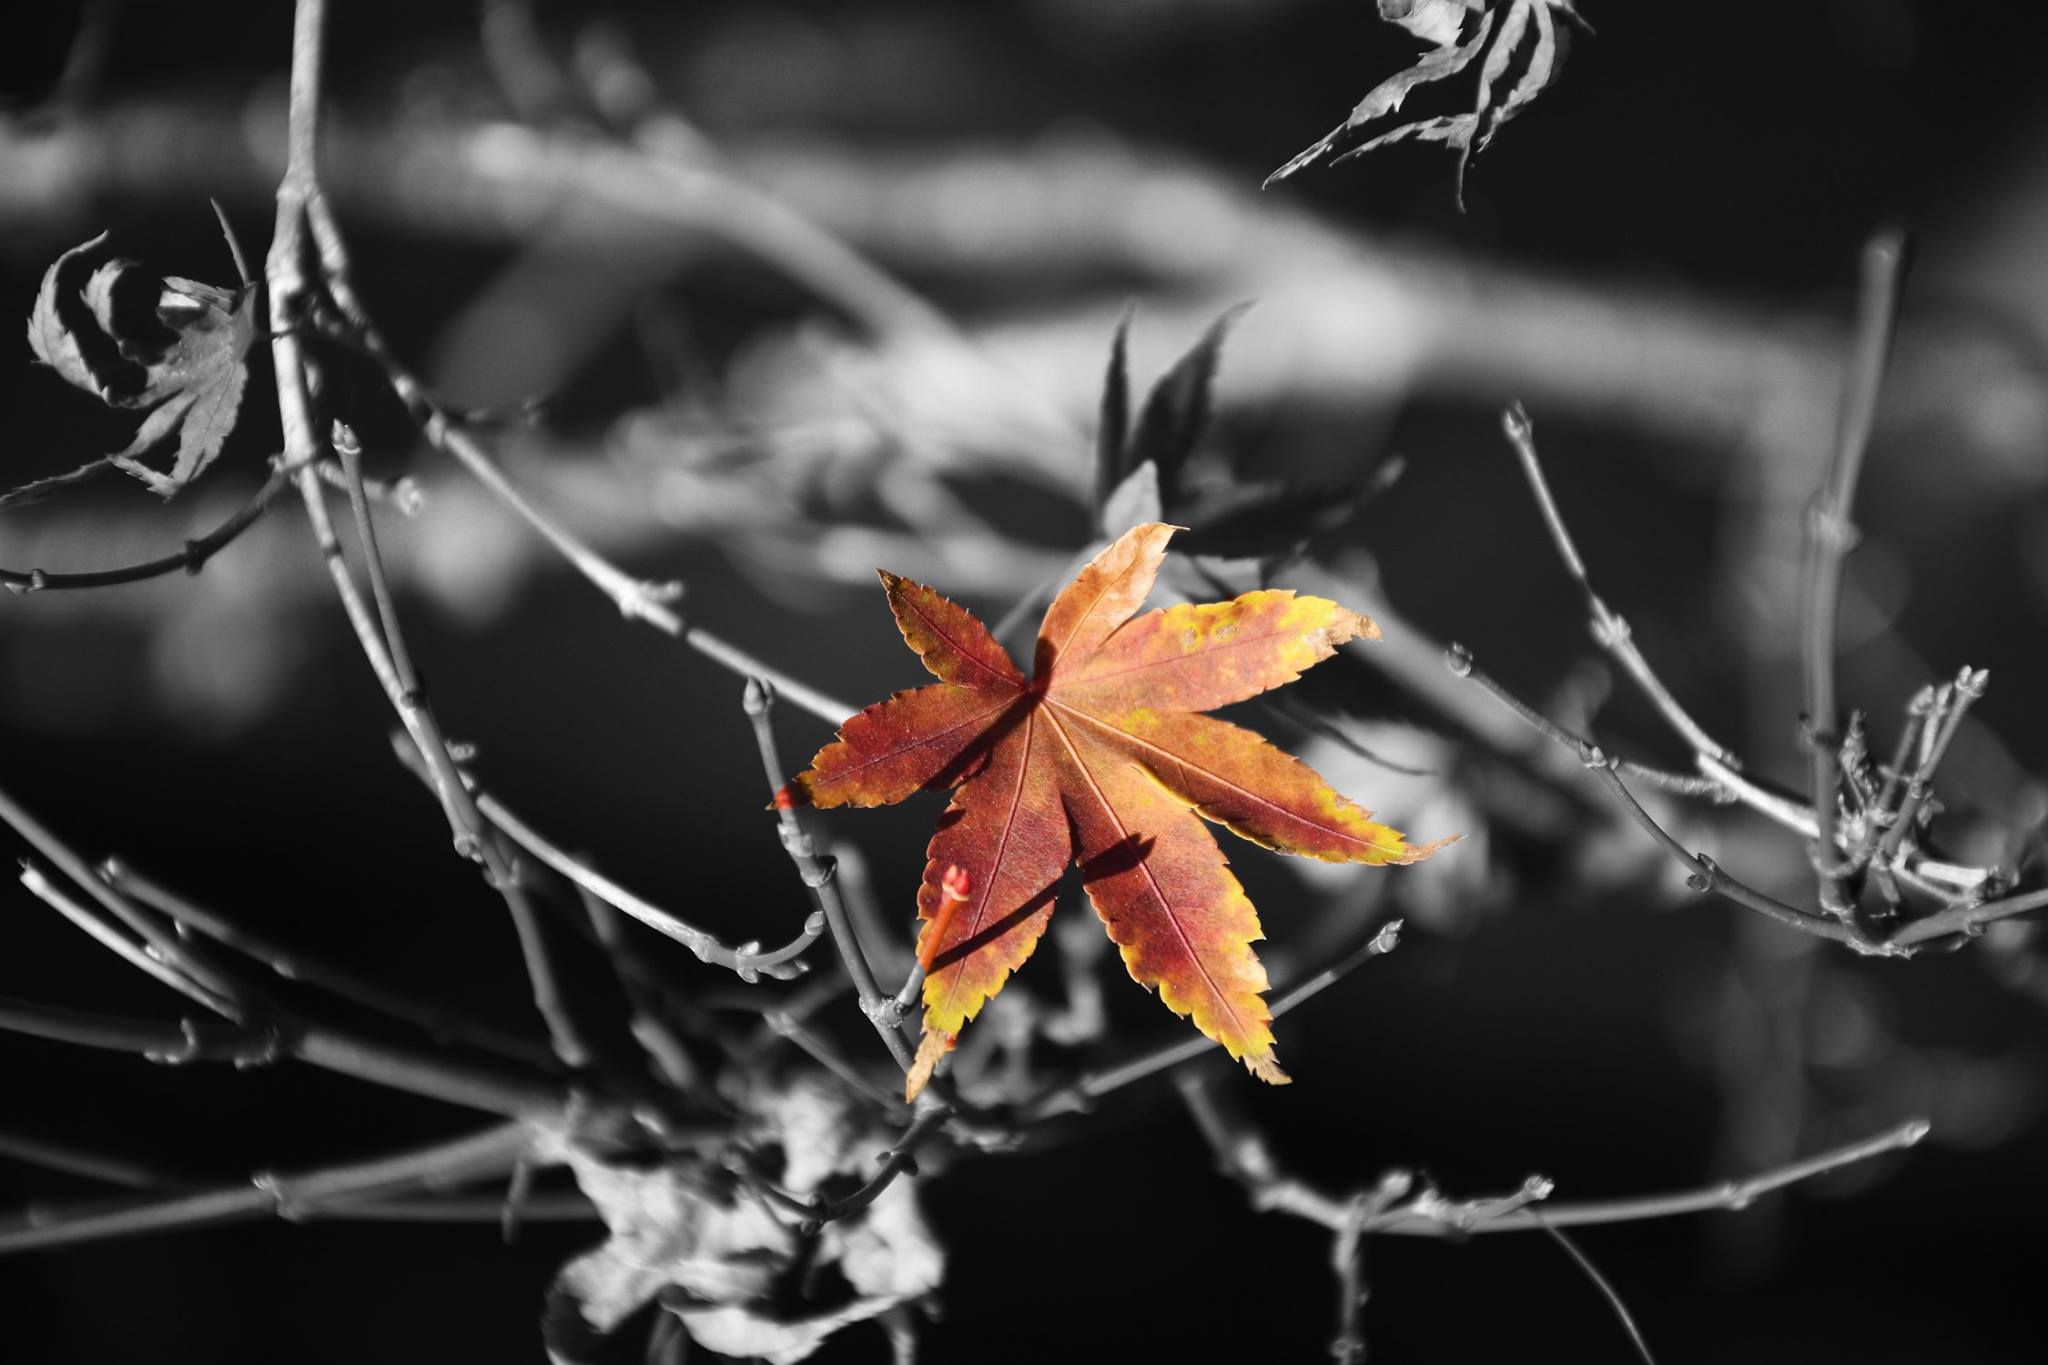
black, white, flower, abstract, flower background, leaf, flora, maple leaf, branch, autumn, plant, twig, close up, tree, black and white, computer wallpaper, deciduous, still life photography, spring, darkness, macro photography